Legio XXX Ulpia Victrix

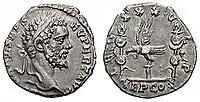
XXX "Ulpia Victrix" supported Pannonian army commander, Septimius Severus, in his bid for purple. This denarius was struck in 193 to celebrate the legion.

It was founded in AD 100 by the emperor Trajan for service in the Dacian Wars.